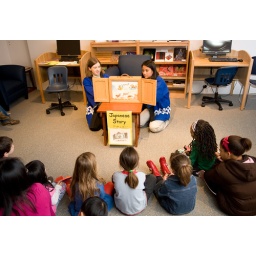
Kamishibai, or paper box theater. Photo by Kevin Allen.